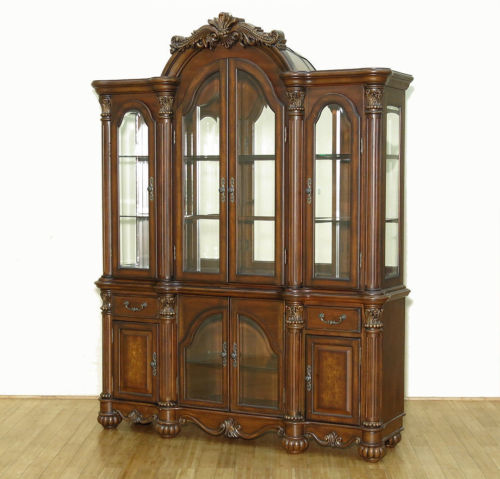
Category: cabinet